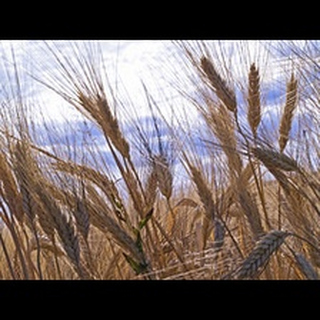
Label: wheat_blast